Thicker than Water (2000 film)

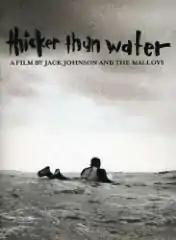
DVD cover

Thicker Than Water is a 2000 documentary surf film directed by singer/songwriter Jack Johnson and his film school friend Chris Malloy. It shows surfing footage from different locations like Australia, Indonesia, Hawaii, India, and Ireland in combination with a wide range of styles of guitar music. Surfers in the film include Kelly Slater and Shane Dorian.